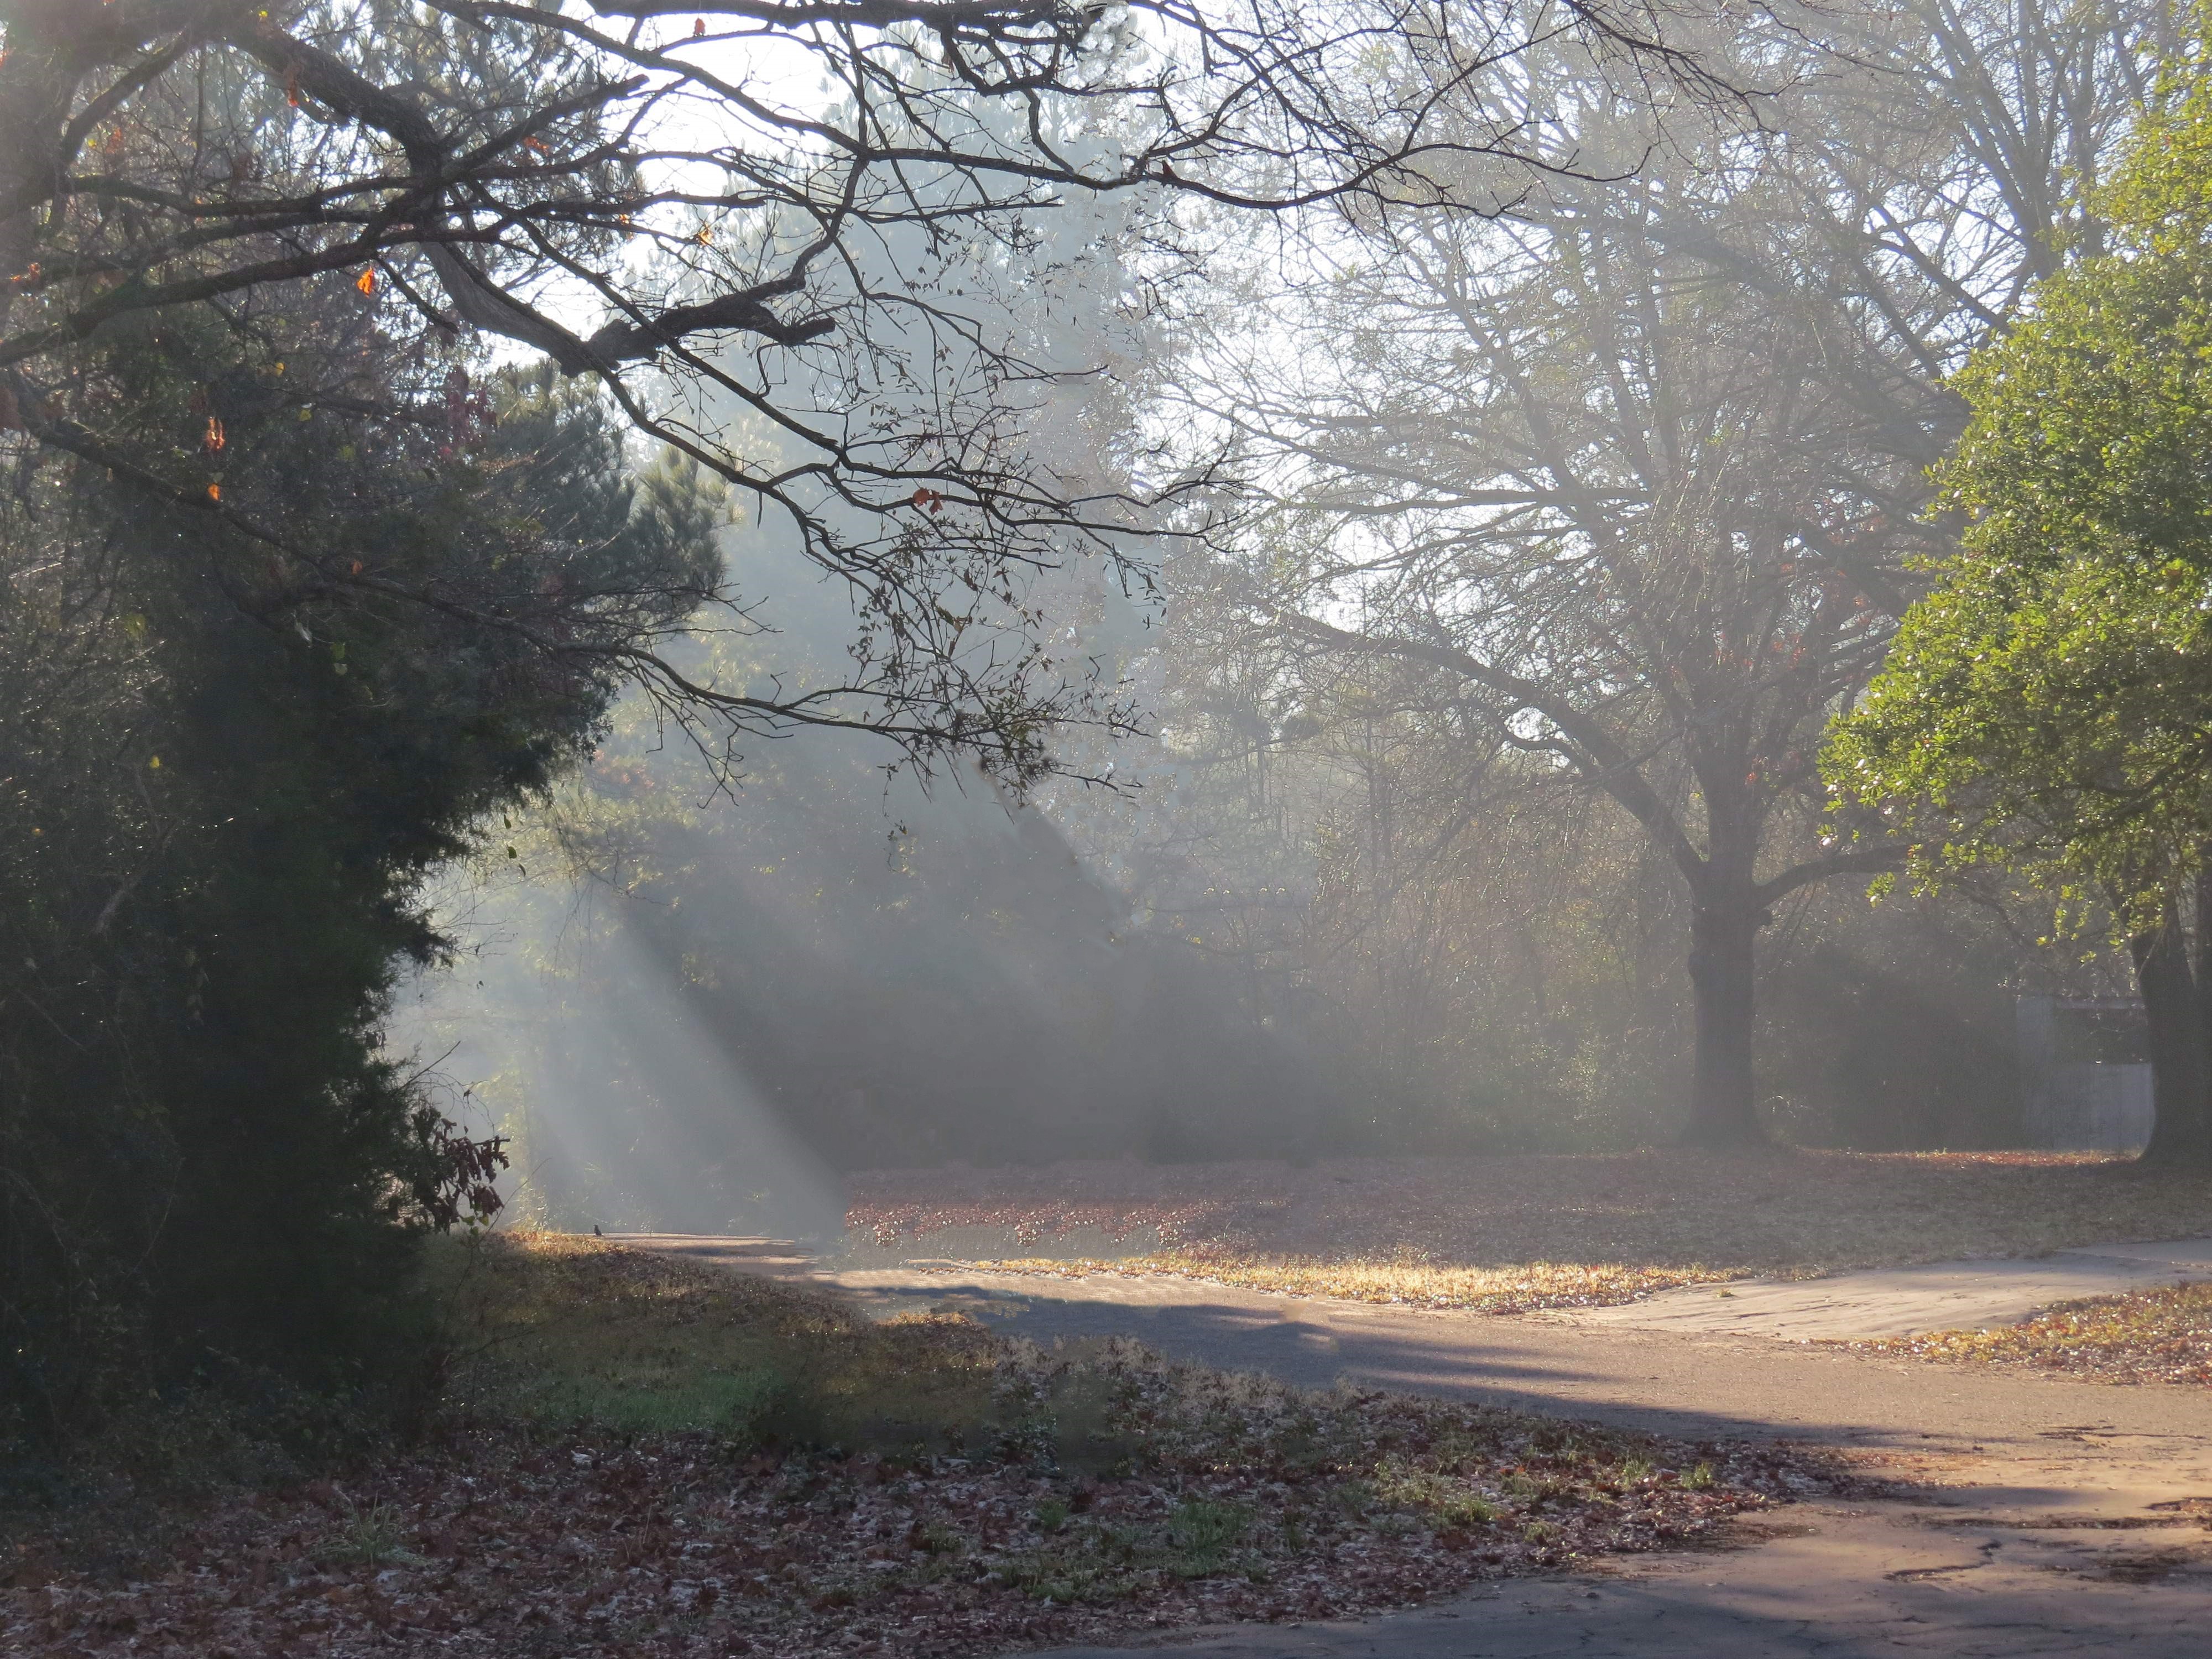
nature, atmospheric phenomenon, tree, natural landscape, mist, fog, morning, woodland, sunlight, woody plant, sky, forest, branch, landscape, haze, plant, state park, autumn, winter, road